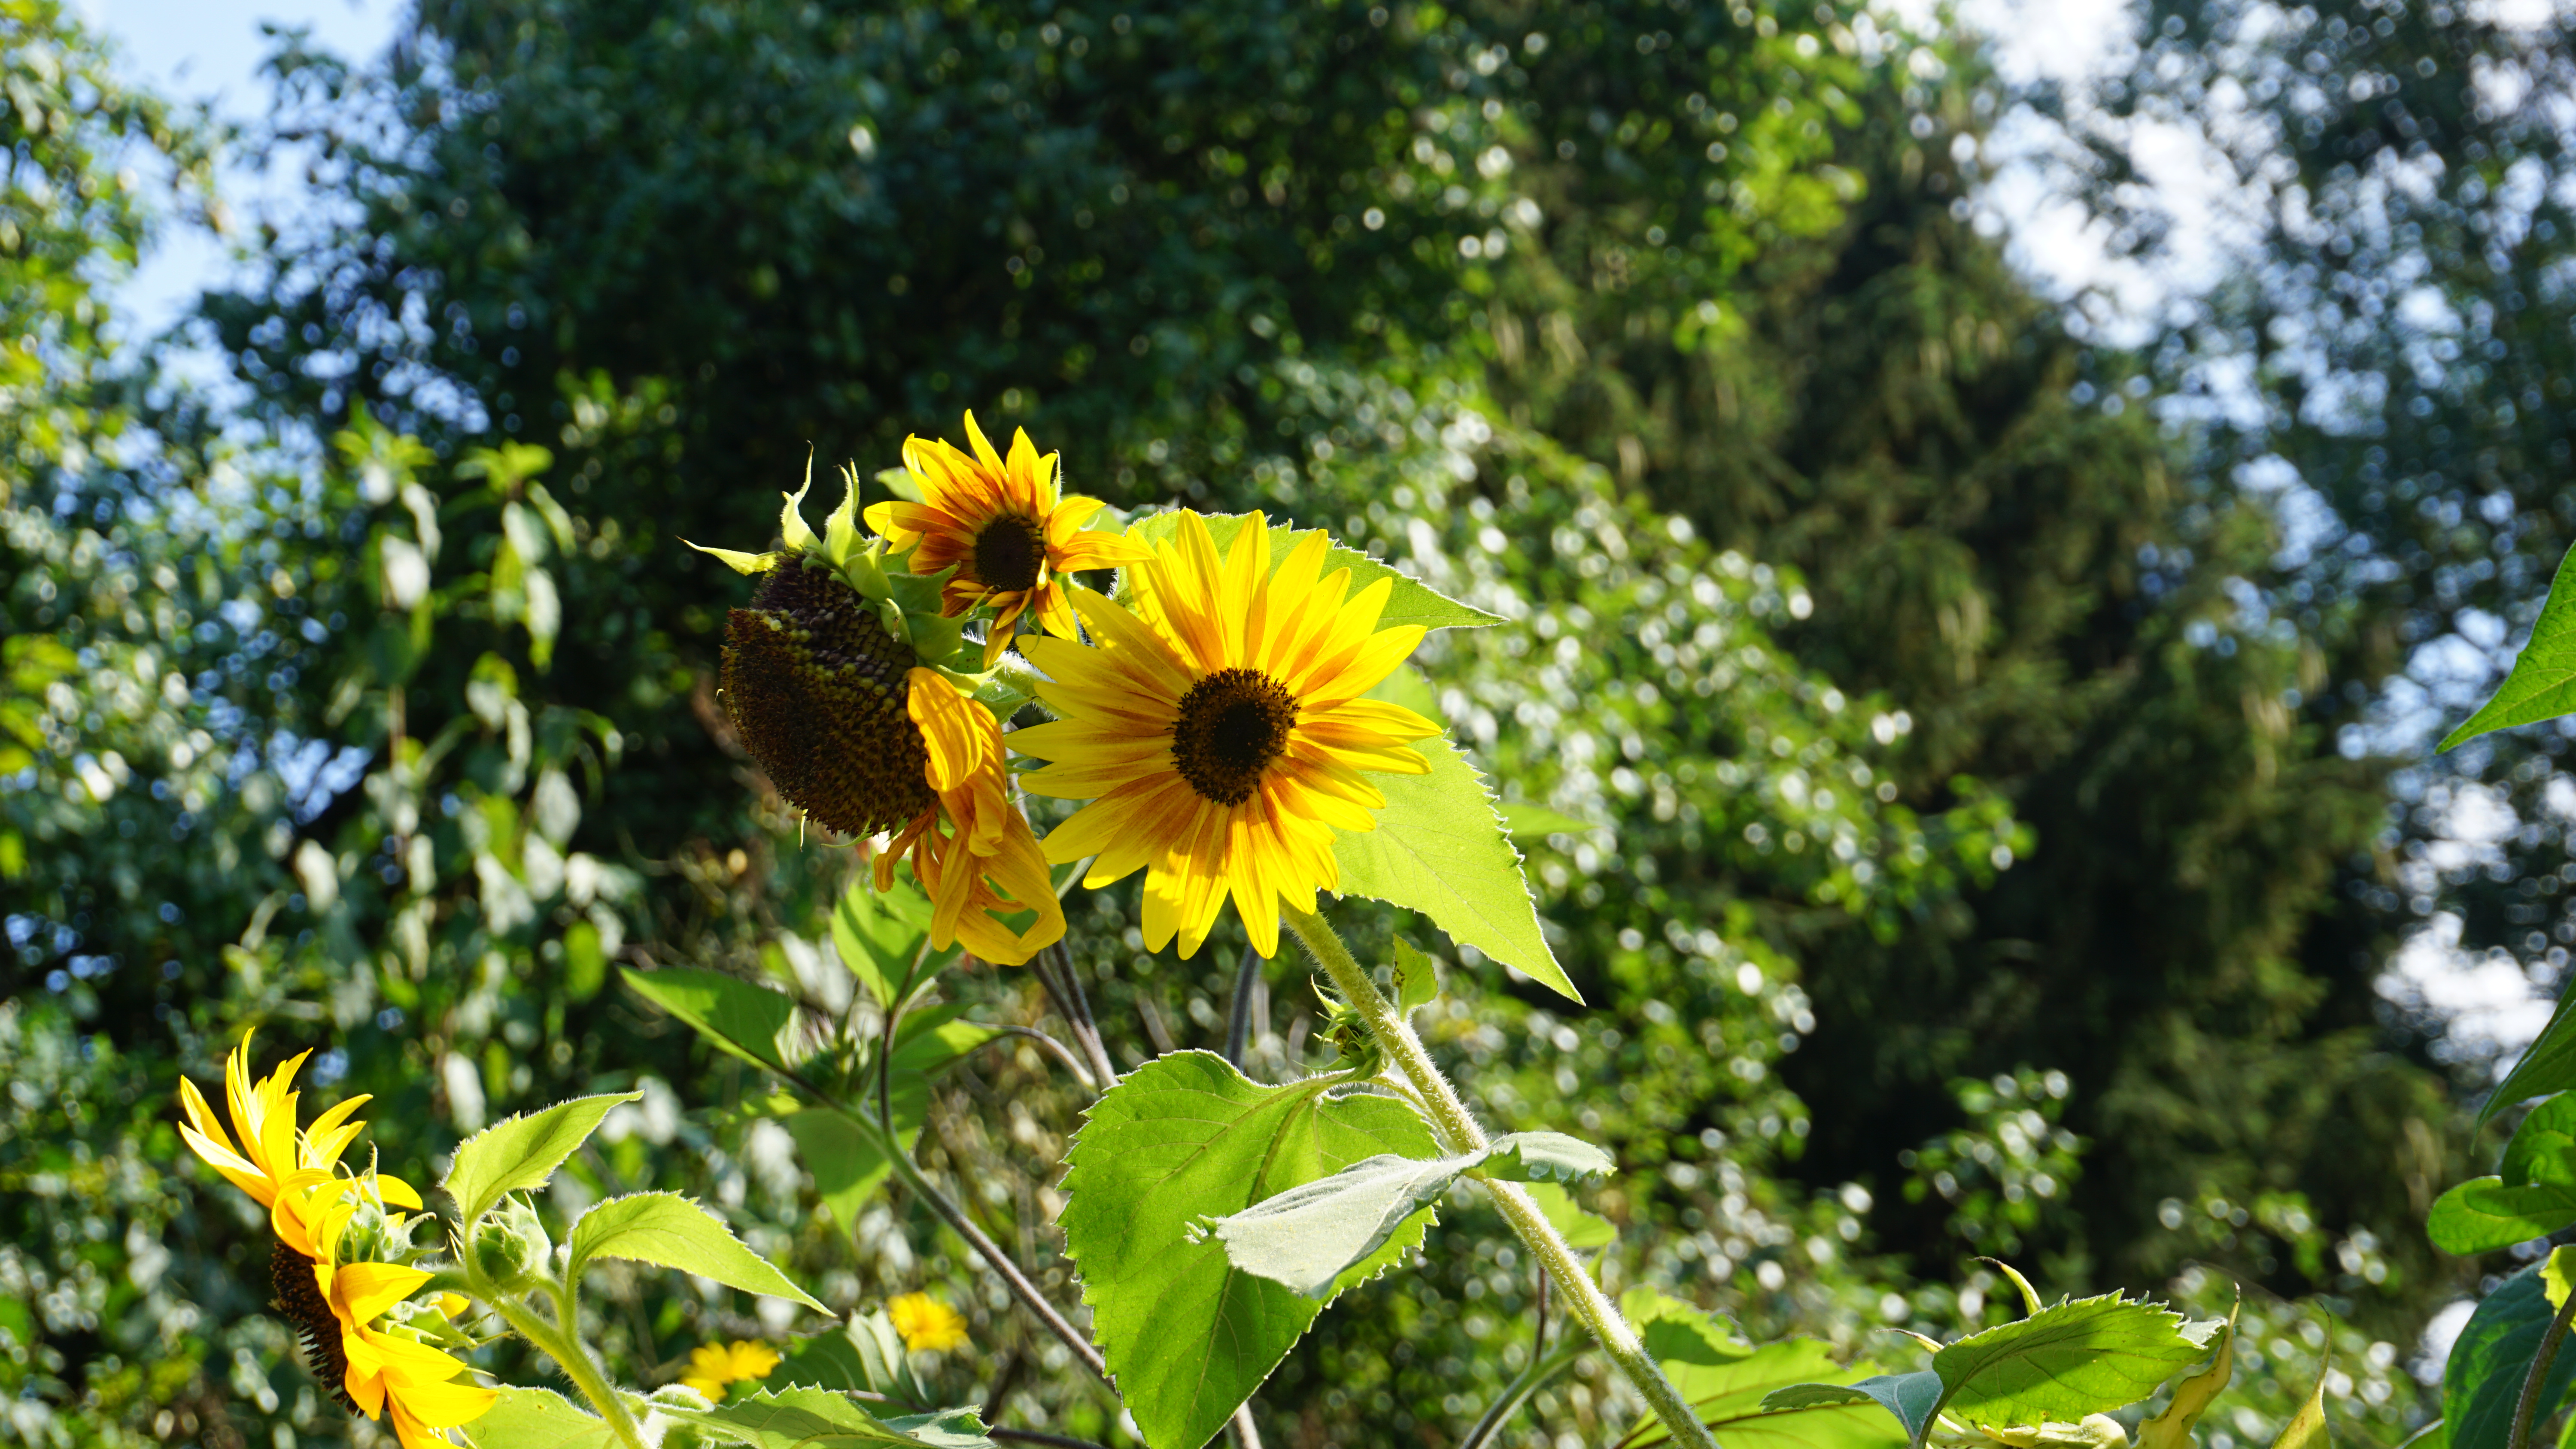
sunflower, summer, blossom, yellow, sun, heat wave, flower, nature, plant, vegetation, flowering plant, leaf, botany, wildflower, daisy family, tree, asterales, annual plant, petal, pollen, wildlife, vegetarian food, sunflower seed, herbaceous plant, cuisine, perennial plant